Brother Lustig

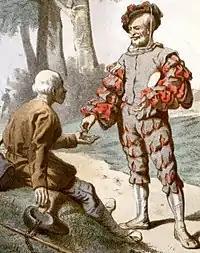
Brother Lustig gives alms to the disguised St Peter – illustration by Emil Hünten (1885)

At the end of a great and terrible war many soldiers received their discharge, and among them was Brother Lustig, who for his share of the spoils was only given a small loaf of ammunition-bread and four kreuzers. St Peter disguised himself as a poor beggar and sat in the path of Lustig as he passed by. And as Lustig came by the disguised Apostle cried out begging for alms. Lustig turned to him and said, "You poor beggar. I have nothing to offer you and am as poor as you. On my discharge from the army I received nothing but this little loaf of ammunition-bread and four kreuzers, and when they are gone I shall be in the same state as you. Yet I will give you something." And taking his loaf he divided it into quarters, one of which he gave to the beggar, together with one kreuzer. At this St Peter thanked him and on walking off disguised himself as a different beggar and again sat in the path of Lustig as he passed by. And when Lustig came up he begged him for alms, as before.